Gadhimai, Rautahat

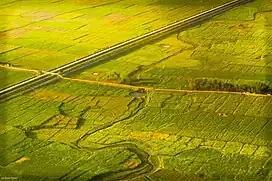
Aerial view of Terai plains near Gadhimai Municipality, Nepal

Gadhimai Municipality lies in plain of Terai region of Nepal.The land, here is fertile and humus containing.